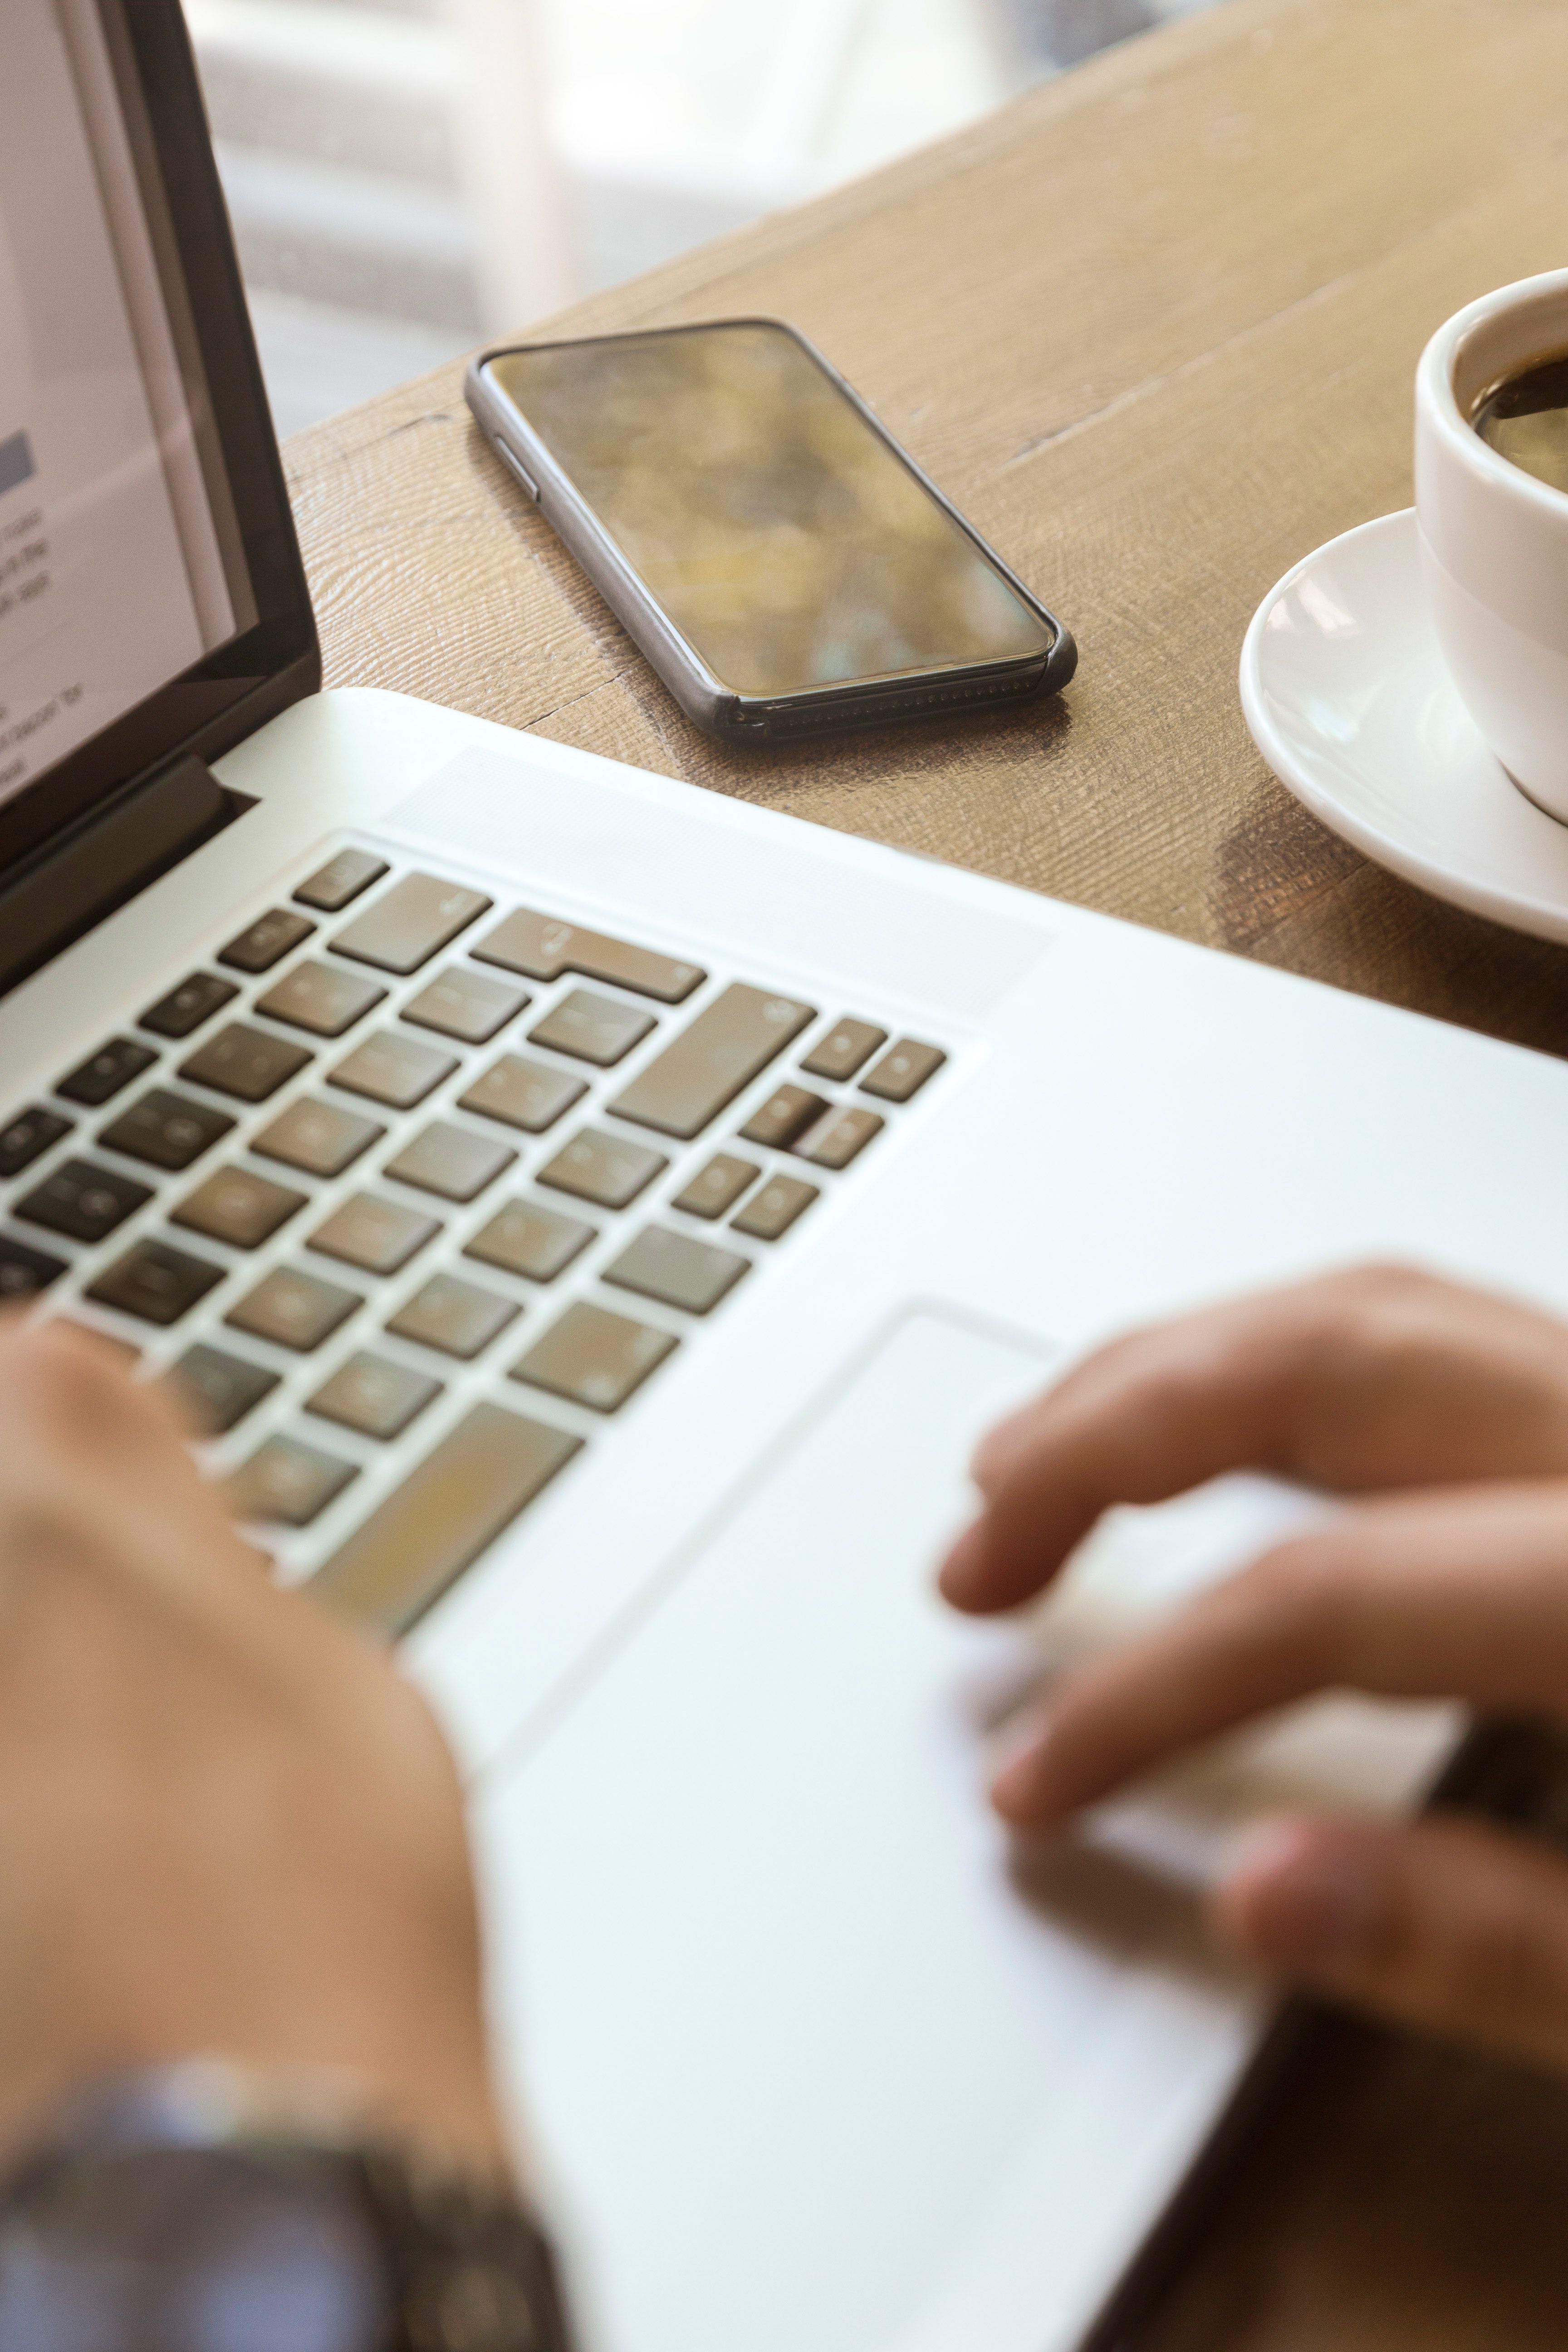
hand, coffee cup, finger, cup, computer keyboard, table, technology, electronic device, drinkware, tableware, office equipment, interior design, desk, furniture, coffee, nail